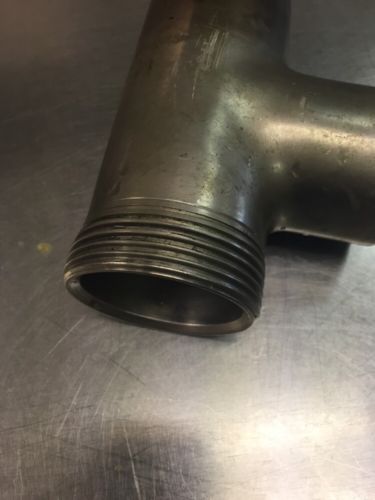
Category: kettle